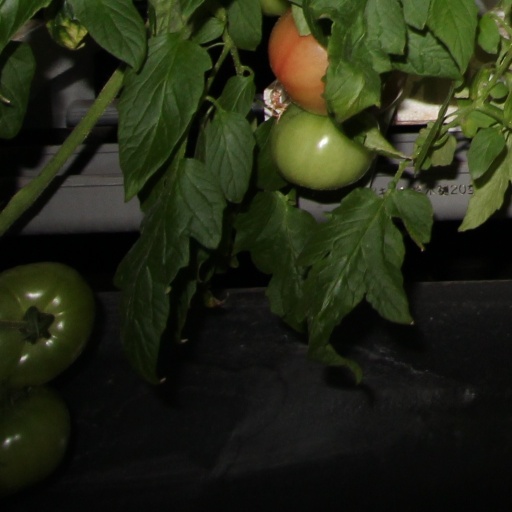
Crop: tomato